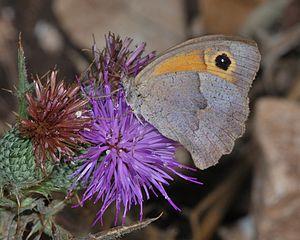
Le genre Maniola regroupe des lépidoptères de la famille des Nymphalidae, de la sous-famille des Satyrinae et de la tribu des Satyrini.